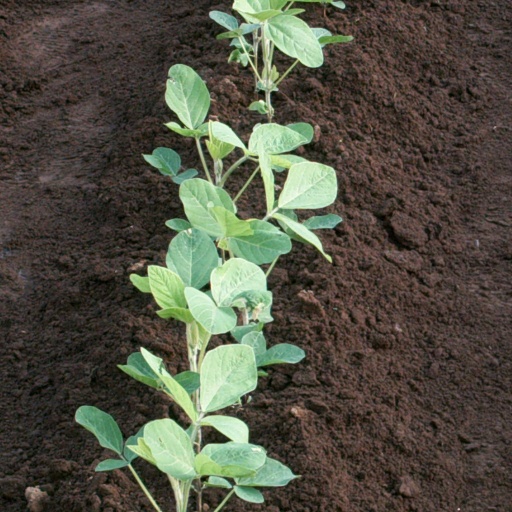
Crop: soybean